Laser communication in space

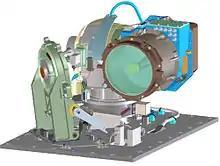
Depiction of the optical module of the LLCD

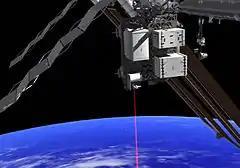
The successful OPALS experiment

In January 2013, NASA used lasers to beam an image of the Mona Lisa to the Lunar Reconnaissance Orbiter (LRO) roughly away at night from the Next Generation Satellite Laser Ranging (NGSLR) Station at NASA's Earth-based Goddard Space Flight Center. To compensate for atmospheric interference, an error correction code algorithm similar to that used in CDs was implemented.